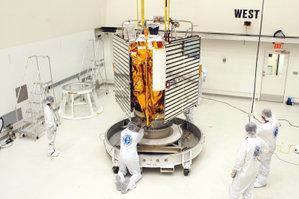
Cette page présente une chronologie des événements qui se sont produits pendant l'année 2004 dans le domaine de l'astronautique.
BepiColombo est une mission d'exploration de la planète Mercure, lancée le 19 octobre 2018. Elle est développée par l'Agence spatiale européenne conjointement avec l'Agence d'exploration aérospatiale japonaise. Les deux orbiteurs qui composent la mission doivent se placer en orbite autour de Mercure en décembre 2025. L'orbiteur MPO, développé par l'ESA, emporte 11 instruments et doit étudier l'intérieur et la surface de la planète Mercure ainsi que son exosphère. L'orbiteur MMO, développé par l'agence spatiale japonaise JAXA, comprend 5 instruments scientifiques et a pour objectif l'étude du champ magnétique, de l'exosphère ainsi que des ondes et des particules situées dans l'environnement immédiat de la planète. Un troisième module, le Mercury Transfer Module, ou MTM, dont le maître d'œuvre est l'ESA, prend en charge la propulsion des modules MPO et MMO jusqu'à l'orbite de Mercure.
Mercure est la planète la plus proche du Soleil et la moins massive du Système solaire. Son éloignement au Soleil est compris entre 0,31 et 0,47 unité astronomique, ce qui correspond à une excentricité orbitale de 0,2 — plus de douze fois supérieure à celle de la Terre, et de loin la plus élevée pour une planète du Système solaire. Elle est visible à l'œil nu depuis la Terre avec un diamètre apparent de 4,5 à 13 secondes d'arc, et une magnitude apparente de 5,7 à −2,3 ; son observation est toutefois rendue difficile par son élongation toujours inférieure à 28,3° qui la noie le plus souvent dans l'éclat du soleil. En pratique, cette proximité avec le soleil implique qu'elle ne peut être vue que près de l'horizon occidental après le coucher du soleil ou près de l'horizon oriental avant le lever du soleil, en général au crépuscule.